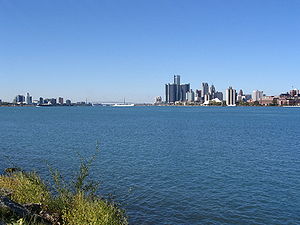
Windsor (Ontario)
Windsor og nabobyen Detroit
Windsor er en by i den canadiske provins Ontario. Den ligger modsat storbyen Detroit i Michigan i USA. Windsor er provinsens sydligste by og har med forstæder ca. 300.000 indbyggere.